North Germanic peoples

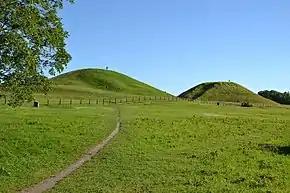
The Royal Mounds at Gamla Uppsala contains hundreds (originally thousands) of tumuli mainly from the Vendel and Viking period, but also with a few possible cairns dating back to the Nordic Bronze Age.

The southward expansion of the East Germanic tribes pushed many other Germanic and Iranian peoples towards the Roman Empire, spawning the Marcomannic Wars in the 2nd century AD. Another East Germanic tribe were the Herules, who according to 6th century historian Jordanes were driven from modern-day Denmark by the Danes, who were an offshoot of the Swedes. The migration of the Herules is thought to have occurred around 250 AD. The Danes would eventually settle all of Denmark, with many its former inhabitants, including the Jutes and Angles, settling Britain, becoming known as the Anglo-Saxons. The Old English story Beowulf is a testimony to this connection. Meanwhile, Norway was inhabited by a large number of North Germanic tribes and divided into a score of petty kingdoms.